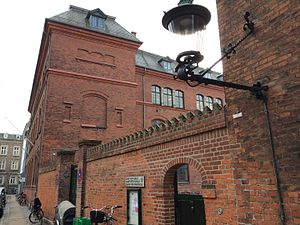
Sankt Petri Skole
Sankt Petri Skole i marts 2016.
Sankt Petri Skole - Tysk skole i København, Danmark
Sankt Petri Skole er en dansk-tysk privatskole i det indre København. Skolen er en af landets ældste med traditioner tilbage til 1575.